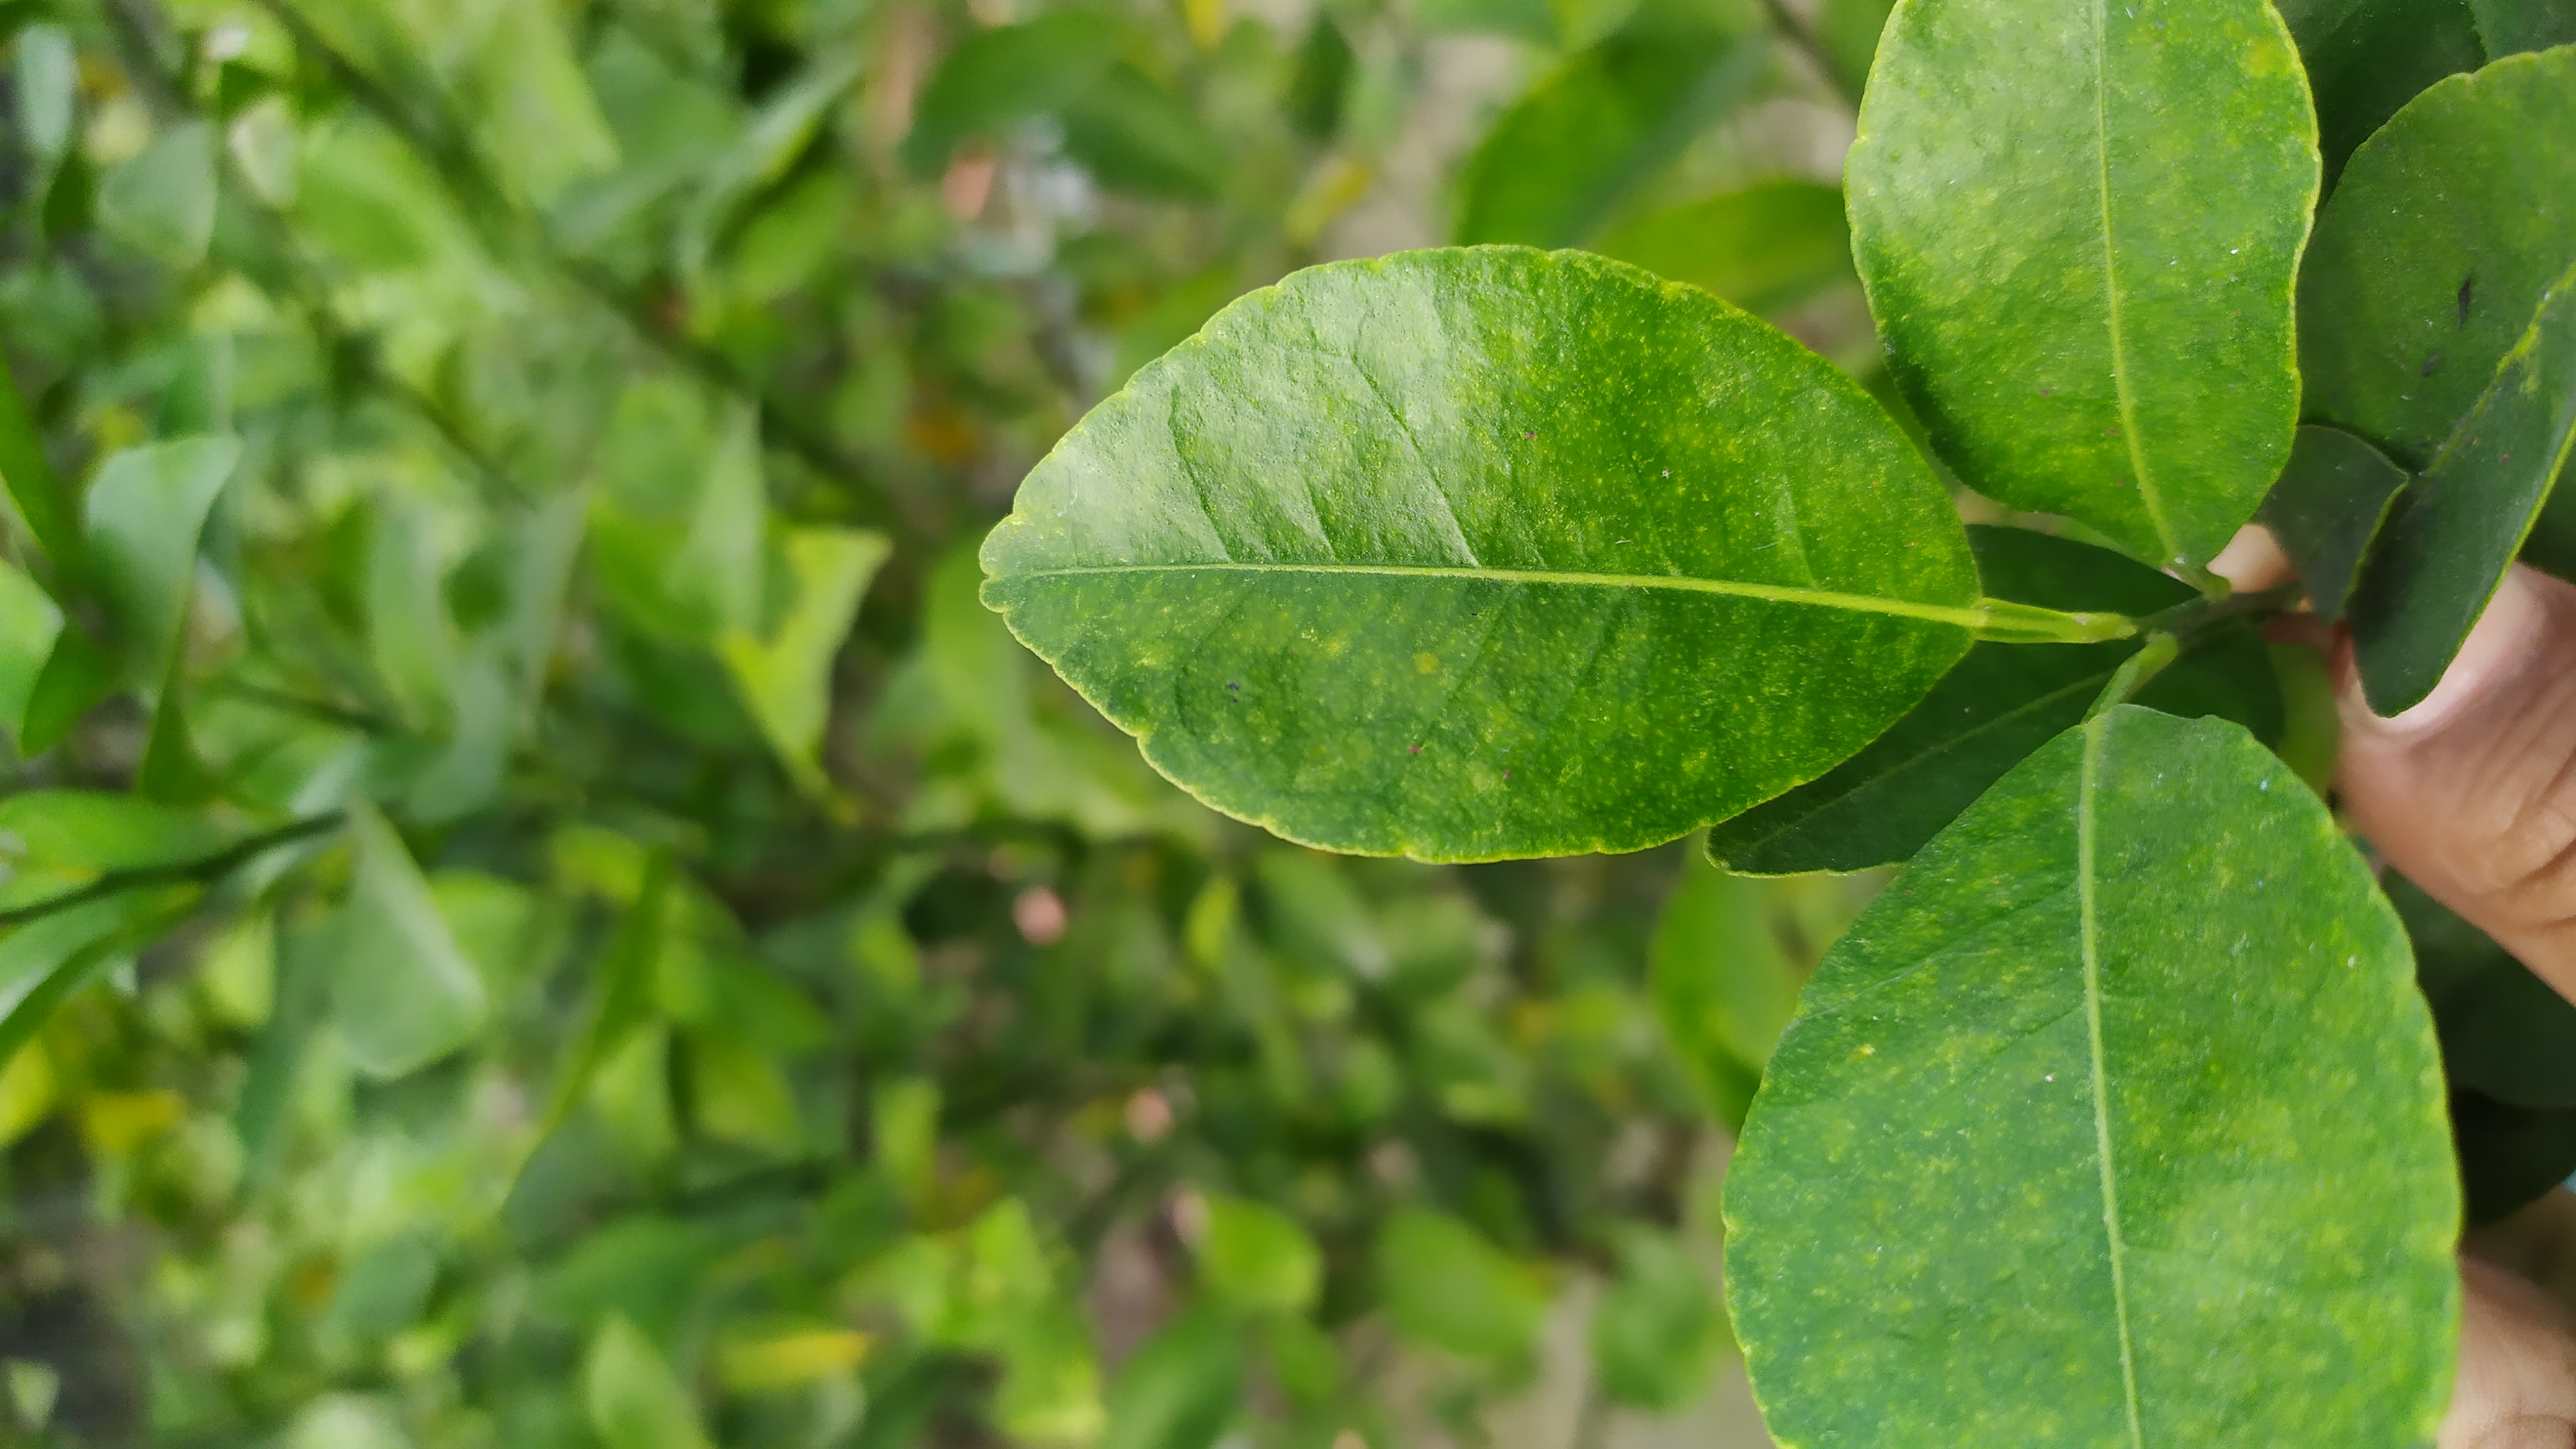
Mandarin leaf variety: China Mishti